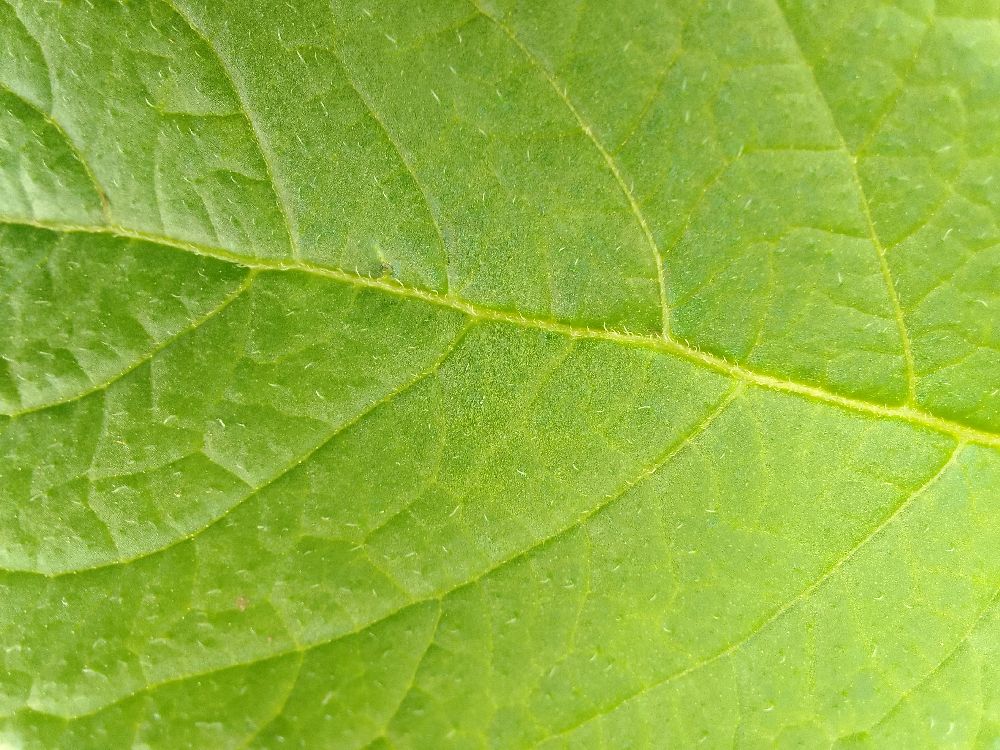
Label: Healthy